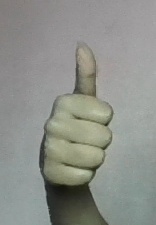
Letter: aleff